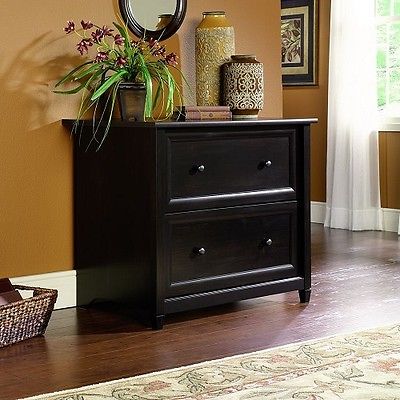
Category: cabinet